Francis Whishaw

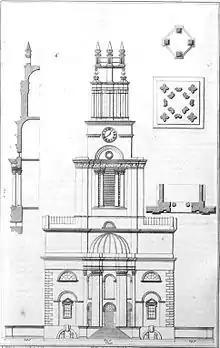
Francis Whishaw (1828), St Anne's Limehouse

In the late 1830s Whishaw was promoting his version of the hydraulic telegraph. In 1839 the Institution of Civil Engineers awarded him a silver Telford medal for his "History" report on Westminster Bridge; it was a manuscript, of which an abstract was published in the "Proceedings" of the institute.